Suffragette Sally

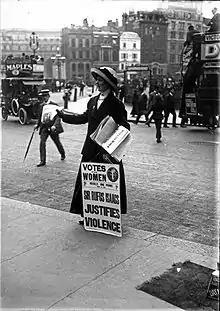
Picture of a British suffragette used for cover of the Broadview edition

Suffragette Sally is a suffrage novel by Gertrude Colmore i.e. Gertrude Baillie-Weaver (1855 – 1926) published in 1911. It is part of a string of novels written to further the cause of the women’s movement by gaining empathy from its readers. Following its three female protagonists through the militant campaign of the Women’s Social and Political Union, the novel examines both gender and class. The novel references many historic events and people, both by their known aliases and their real names.